Mistletoe Plantation

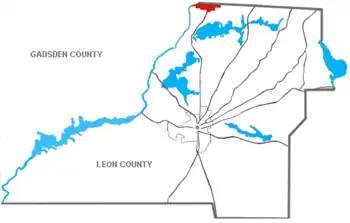
Location of Mistletoe Plantation in 1947

Mistletoe Plantation was a quail hunting plantation located in extreme northwest Leon County, Florida, and southeast Grady County, Georgia, established by Mrs. Jean Hanna Gallien.